Dave Dahl (entrepreneur)

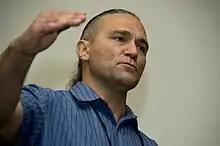
Dahl in 2008

Dave Dahl (born January 12, 1963) is an American entrepreneur, known for co-founding Dave's Killer Bread. Before founding the company, he had served a total of over 15 years in prison for multiple offenses including, but not limited to, drug distribution, burglary, armed robbery, and assault.